Parti Pehlivan

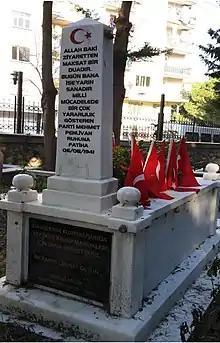
Parti Pehlivan's Tomb in Manisa

His contributions to Turkish War of Independence and to the establishment of the Turkish Republic were also remarkable.